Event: Nepal Earthquake
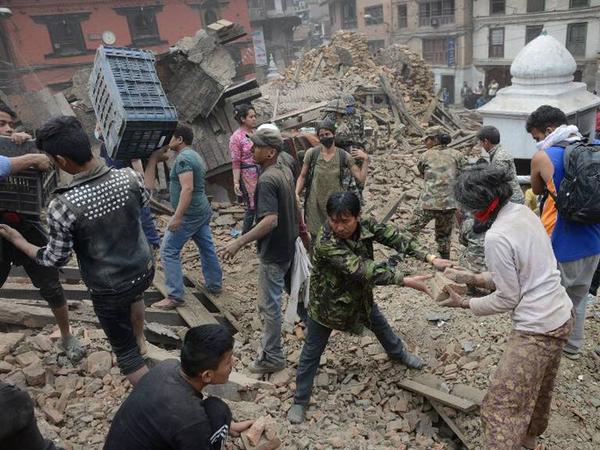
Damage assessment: damage